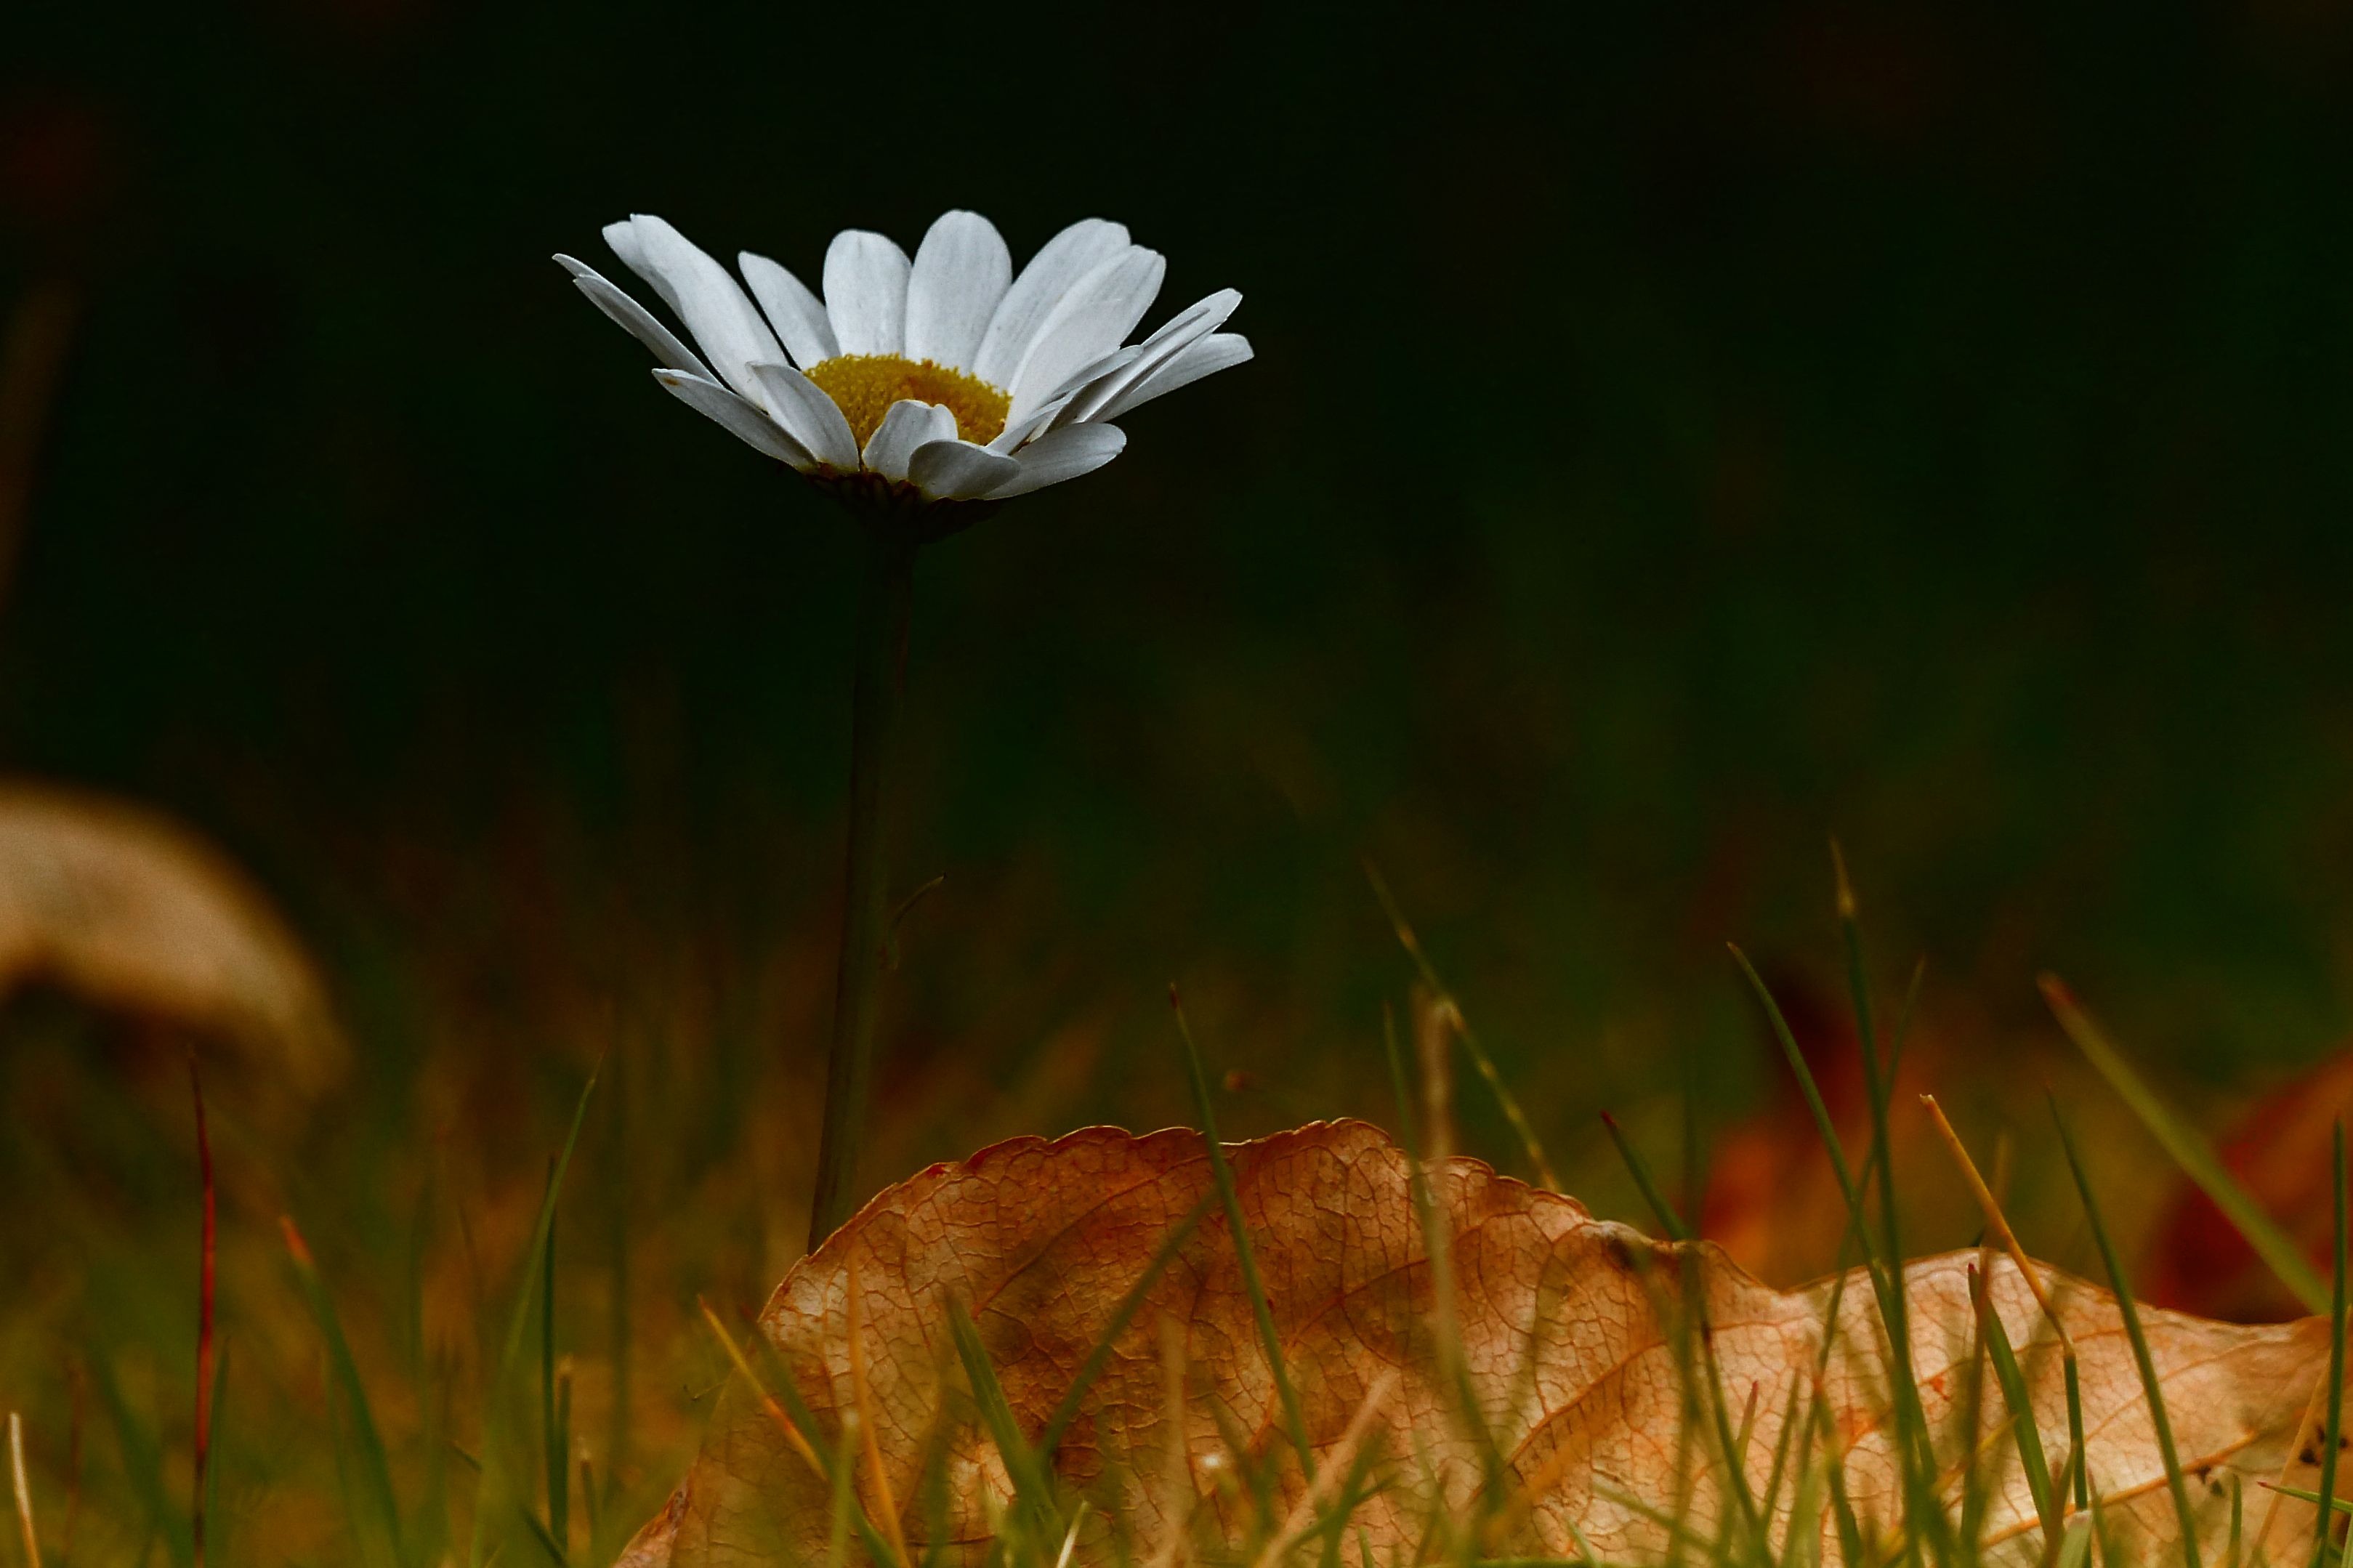
nature, grass, plant, white, meadow, prairie, sunlight, leaf, fall, flower, dawn, daisy, wildlife, autumn, yellow, flora, fauna, wild flower, dry leaf, wildflower, close up, macro photography, flowering plant, grass family, land plant